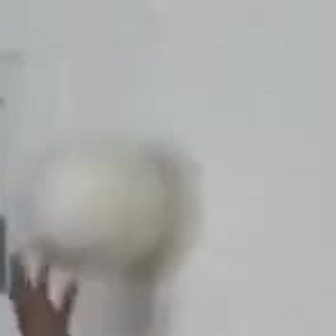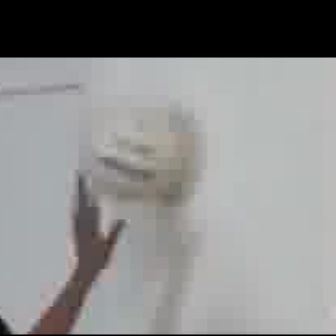
  Please identify the target specified by the bounding box [16,125,162,271] in the first image and locate it in the second image. Return the coordinates in [x_min,y_min,x_max,y_max] format.
Answer: [86,96,187,197]